Netti Shanker Yadav

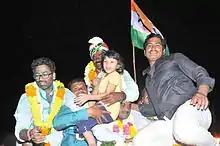
Winning Rally

Served as Secretary for the AP State Forum Sarpanches. Visited Shri Puttparthi Sai Baba along with APState Sarpanches forum and submitted Memorandum for the supply of water to Medak District and achieved.